Nasser Azam

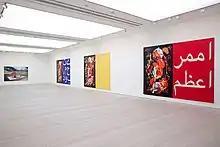
Nasser Azam, Saiful Malook at the Saatchi Gallery, London

In 2019, London's prestigious Saatchi Gallery hosted Azam's largest and most comprehensive solo exhibition to date. The series of paintings was inspired by the artist's journey to the lake Saiful Malook, the secluded paradise near the mountains of Kashmir.